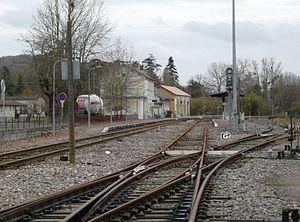
Gare de Penne-d'Agenais
La gare de Penne est une gare ferroviaire française de la ligne de Niversac à Agen, située sur le territoire de la commune de Penne-d'Agenais, dans le département de Lot-et-Garonne en région Nouvelle-Aquitaine.
La ligne de Niversac à Agen est une ligne de chemin de fer française, à écartement normal et principalement à voie unique, qui relie les gares de Niversac et d'Agen en région Nouvelle-Aquitaine. Elle constitue la ligne 631 000 du Réseau ferré national.